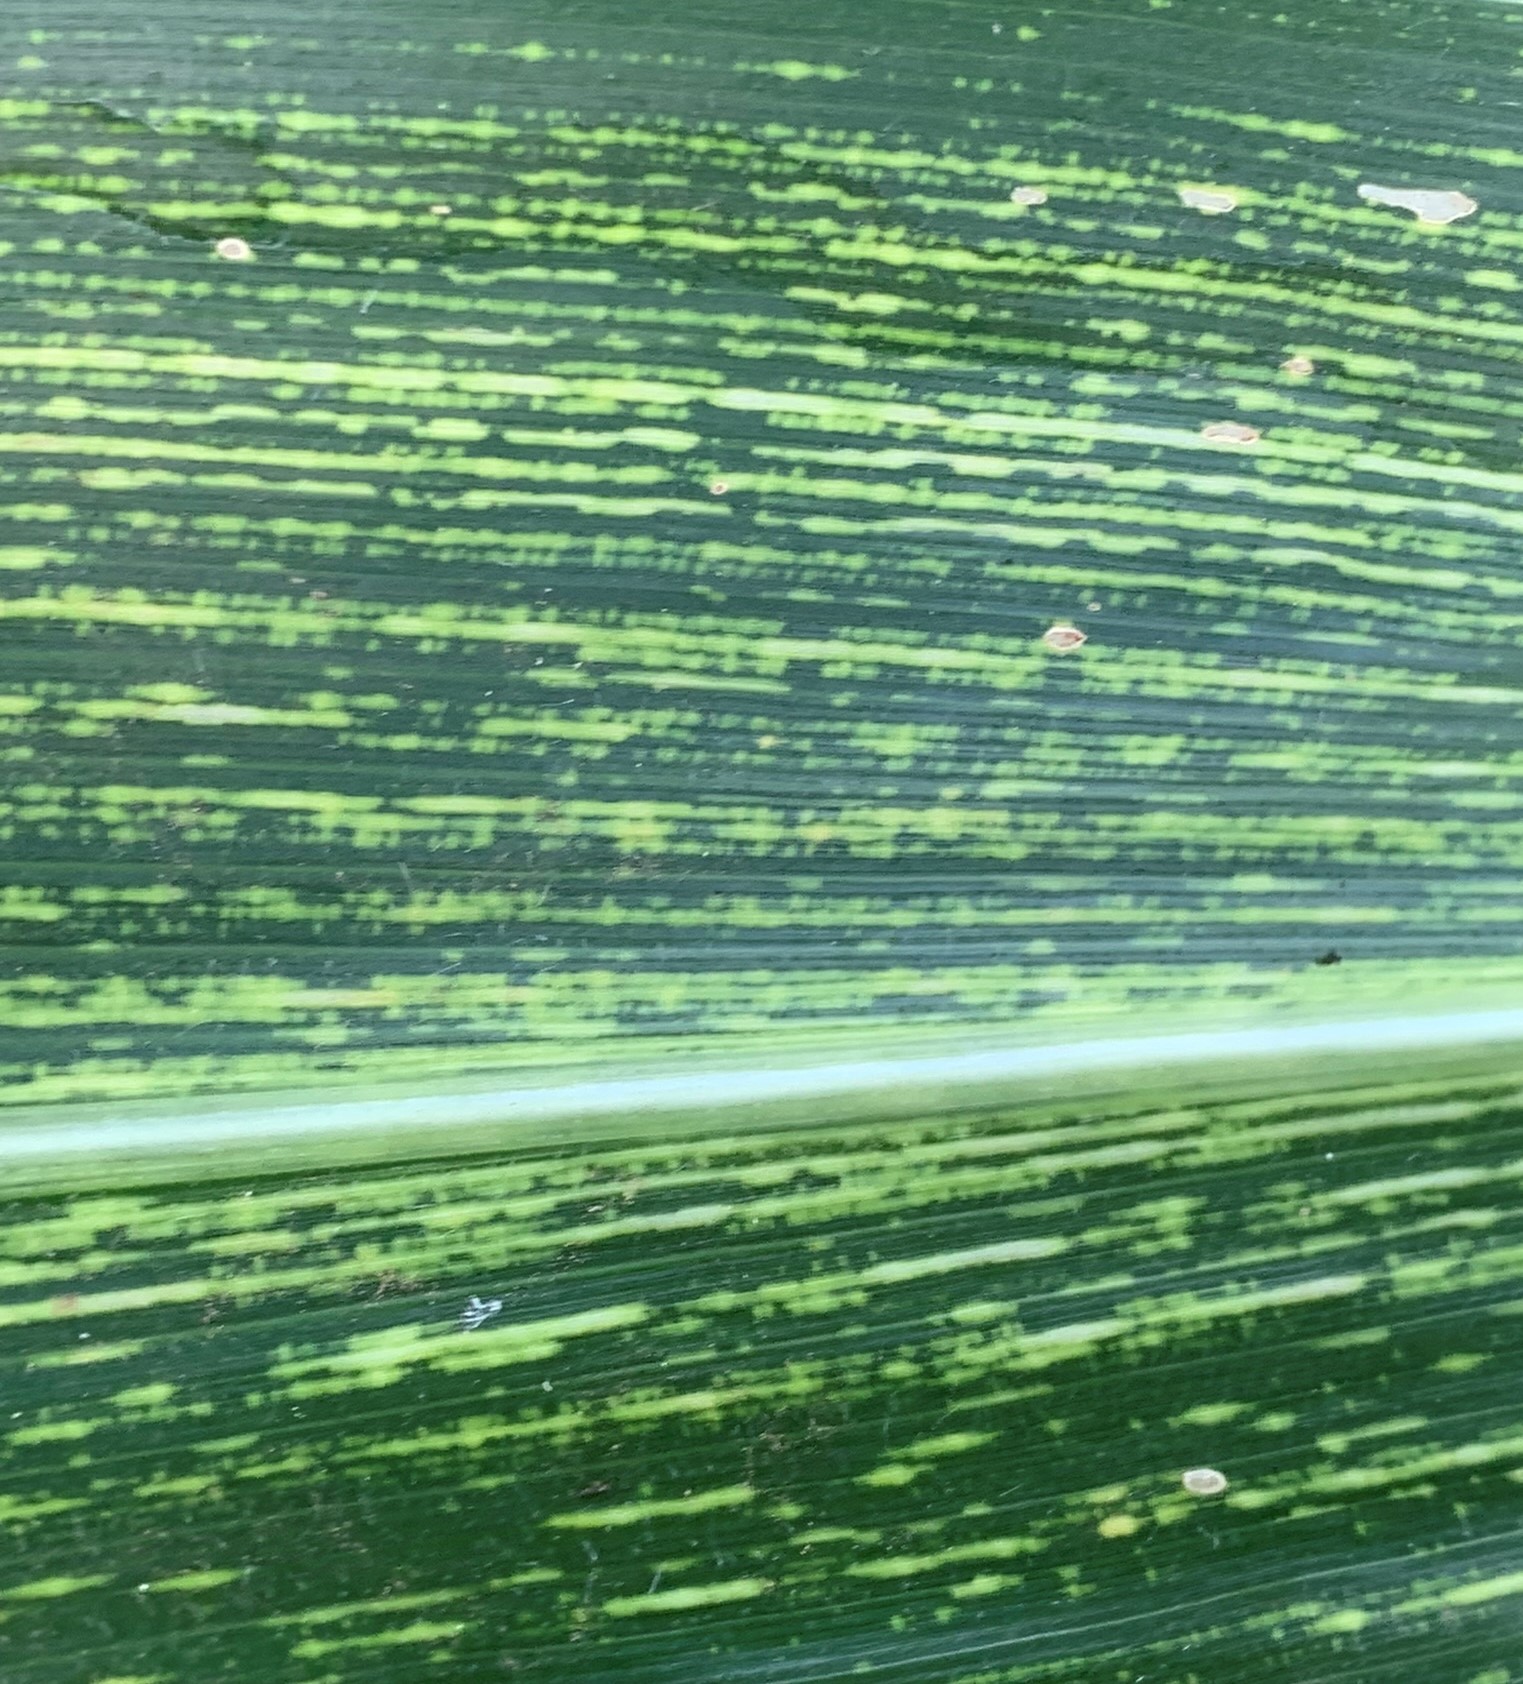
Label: MSV